McHenry County Courthouse

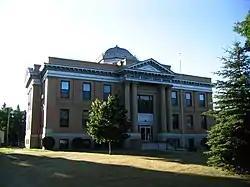

The McHenry County Courthouse in Towner, North Dakota was built in 1907. Along with a number of other North Dakota courthouses designed by its architects Buechner & Orth, it was listed on the National Register of Historic Places in 1980.